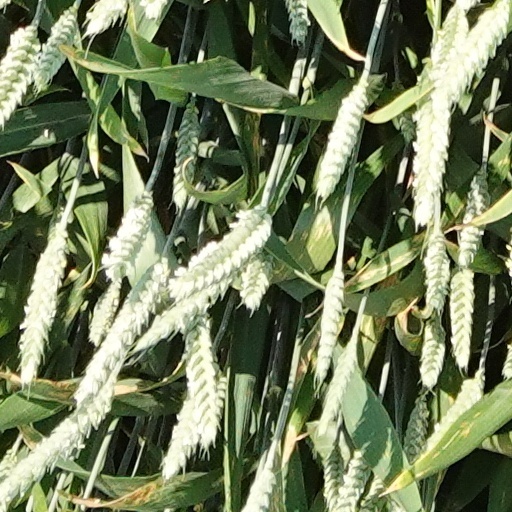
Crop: wheat